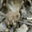
Label: frog